Pierre Parrocel

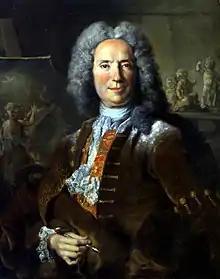
Portrait by Nicolas de Largillière

He was born in Avignon to a large family of artists, including his uncle Joseph Parrocel and his father, Louis Parrocel. He was first instructed by his uncle, and then trained with Carlo Maratti in Rome, and in 1730 became a member of the Accademia di San Luca there.